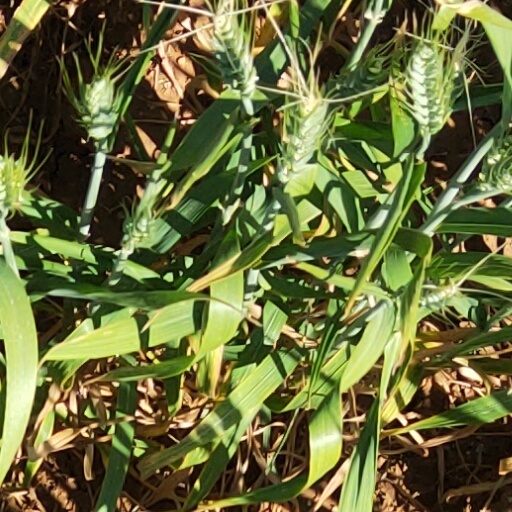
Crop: wheat